Shemsi Pasha (general)

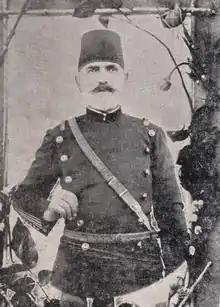
Shemsi Pasha

Shemsi Pasha (1846–1908) was an Ottoman-Albanian general.